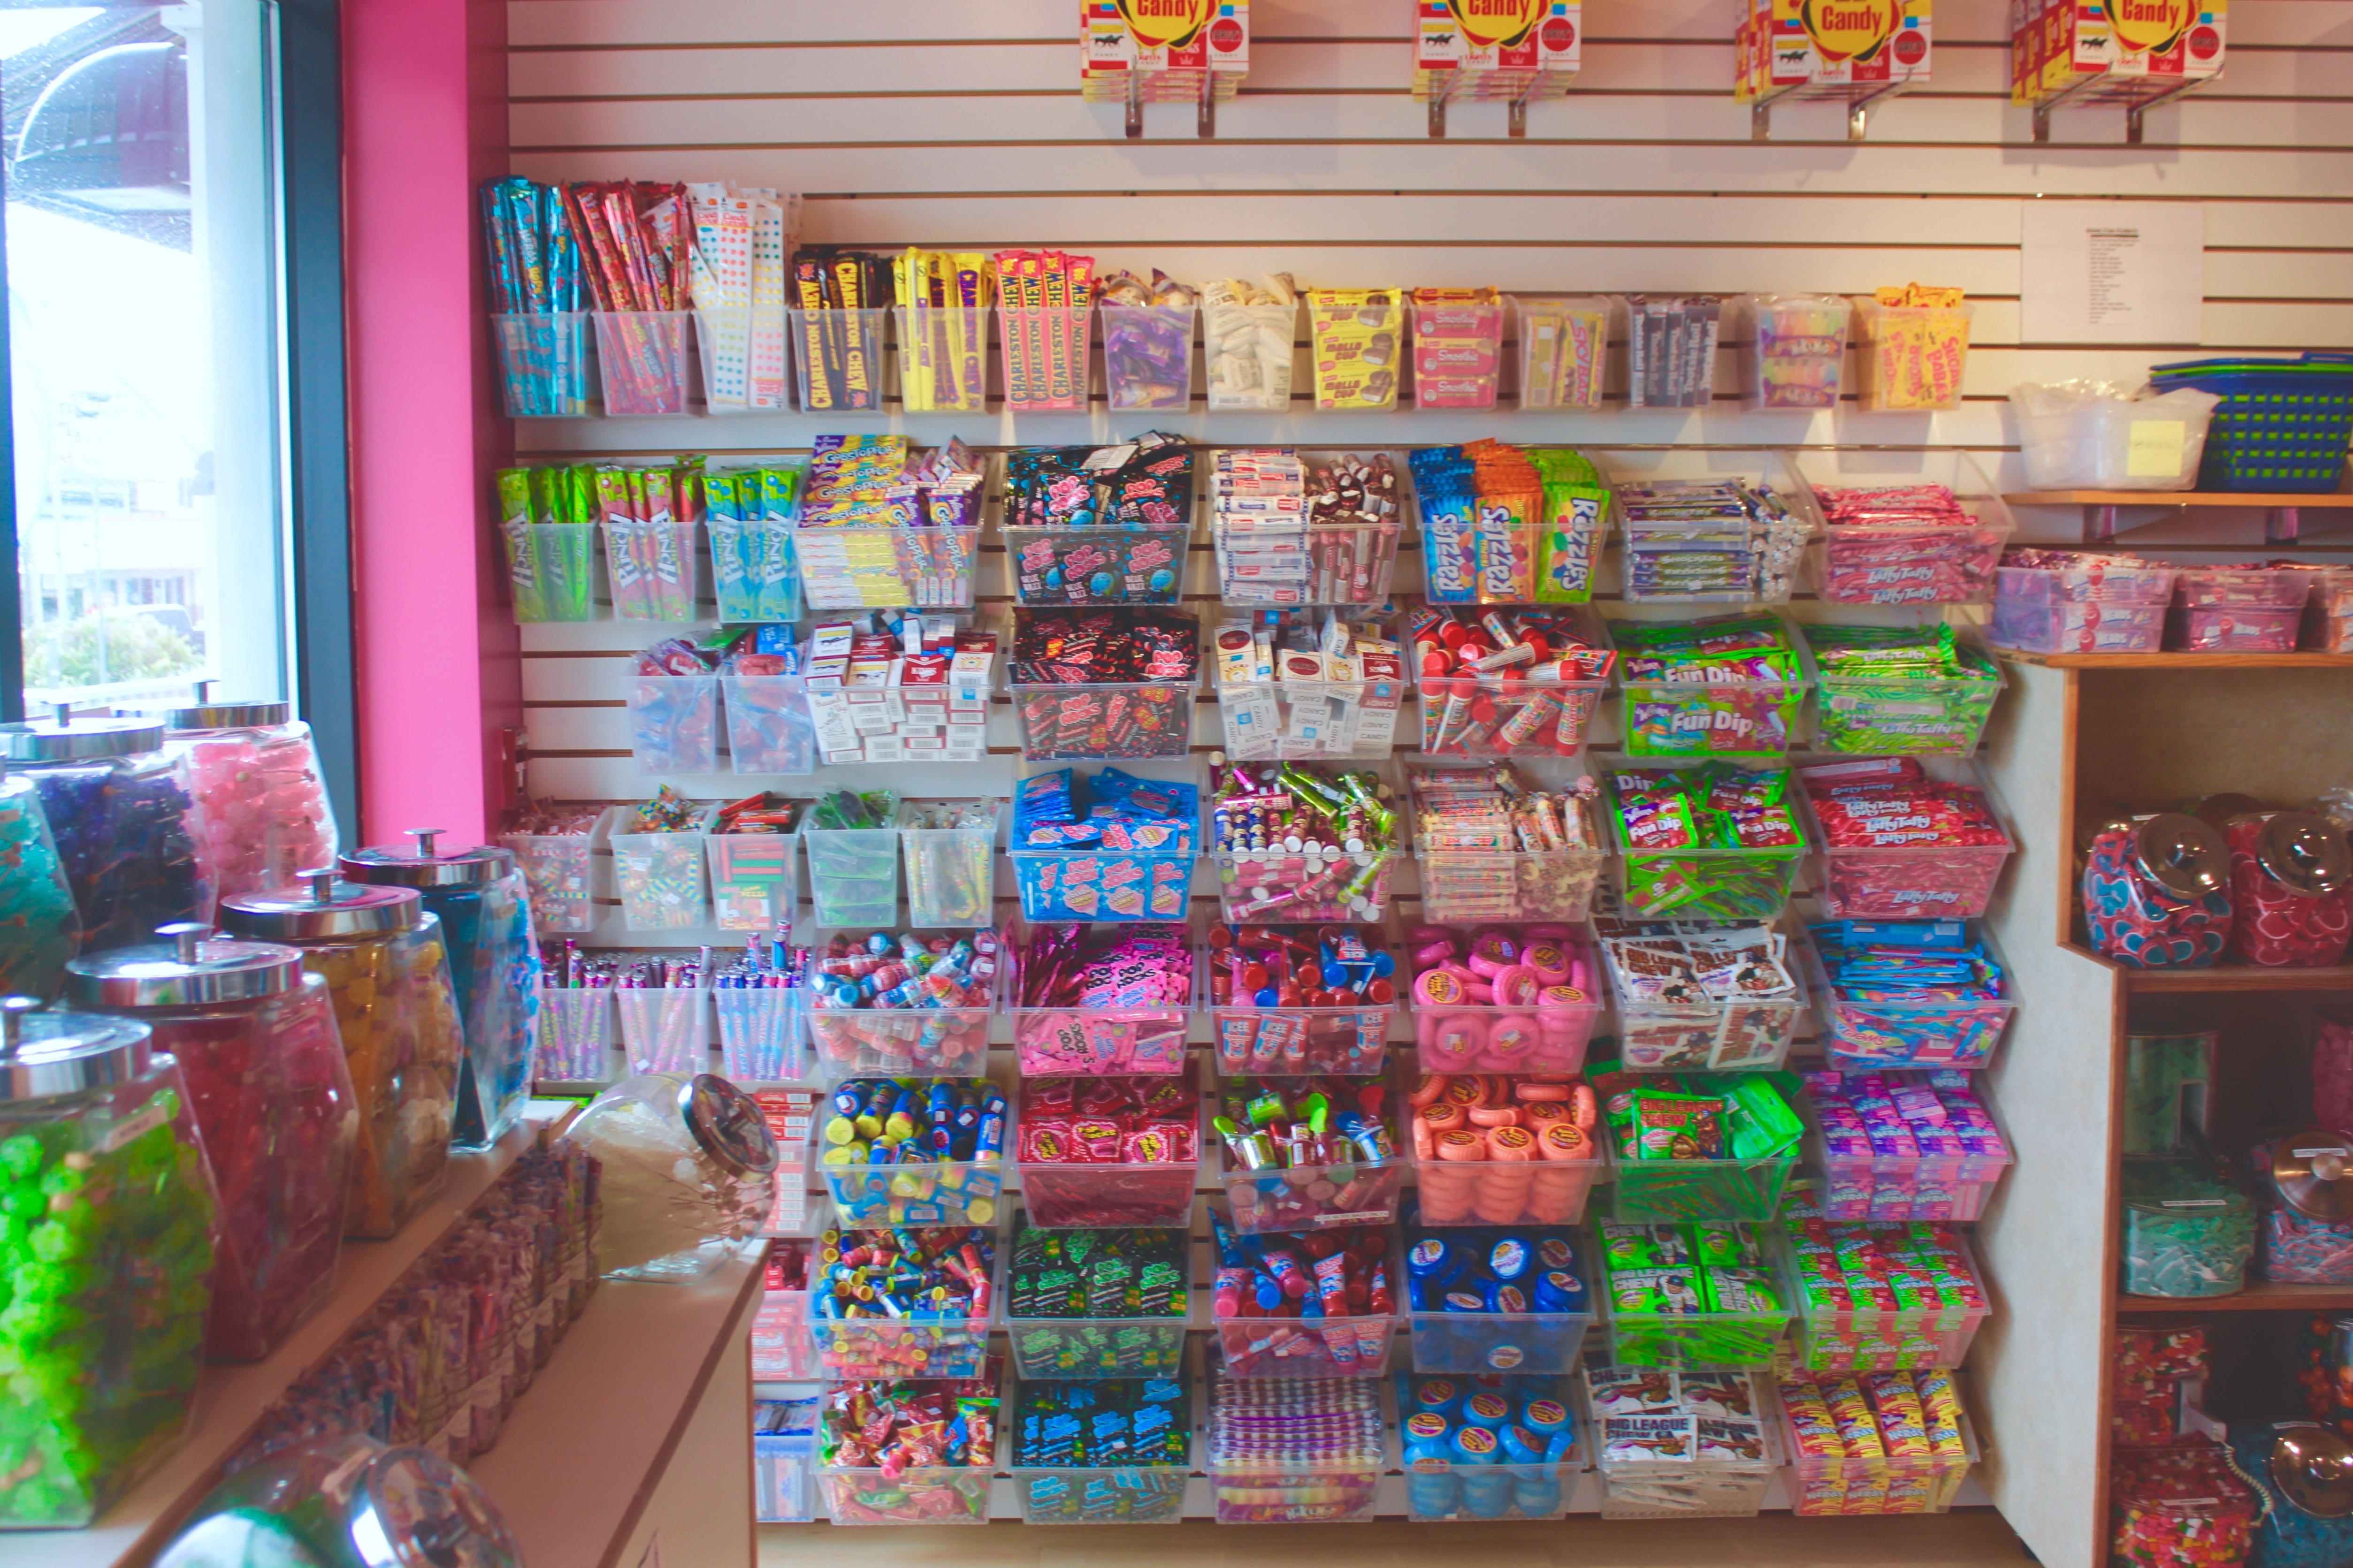
color, toy, product, grocery store, convenience store